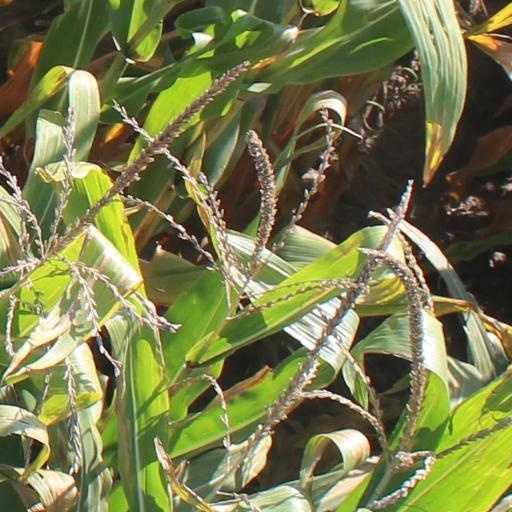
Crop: maize; corn